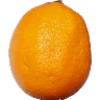
Label: Lemon Meyer 1